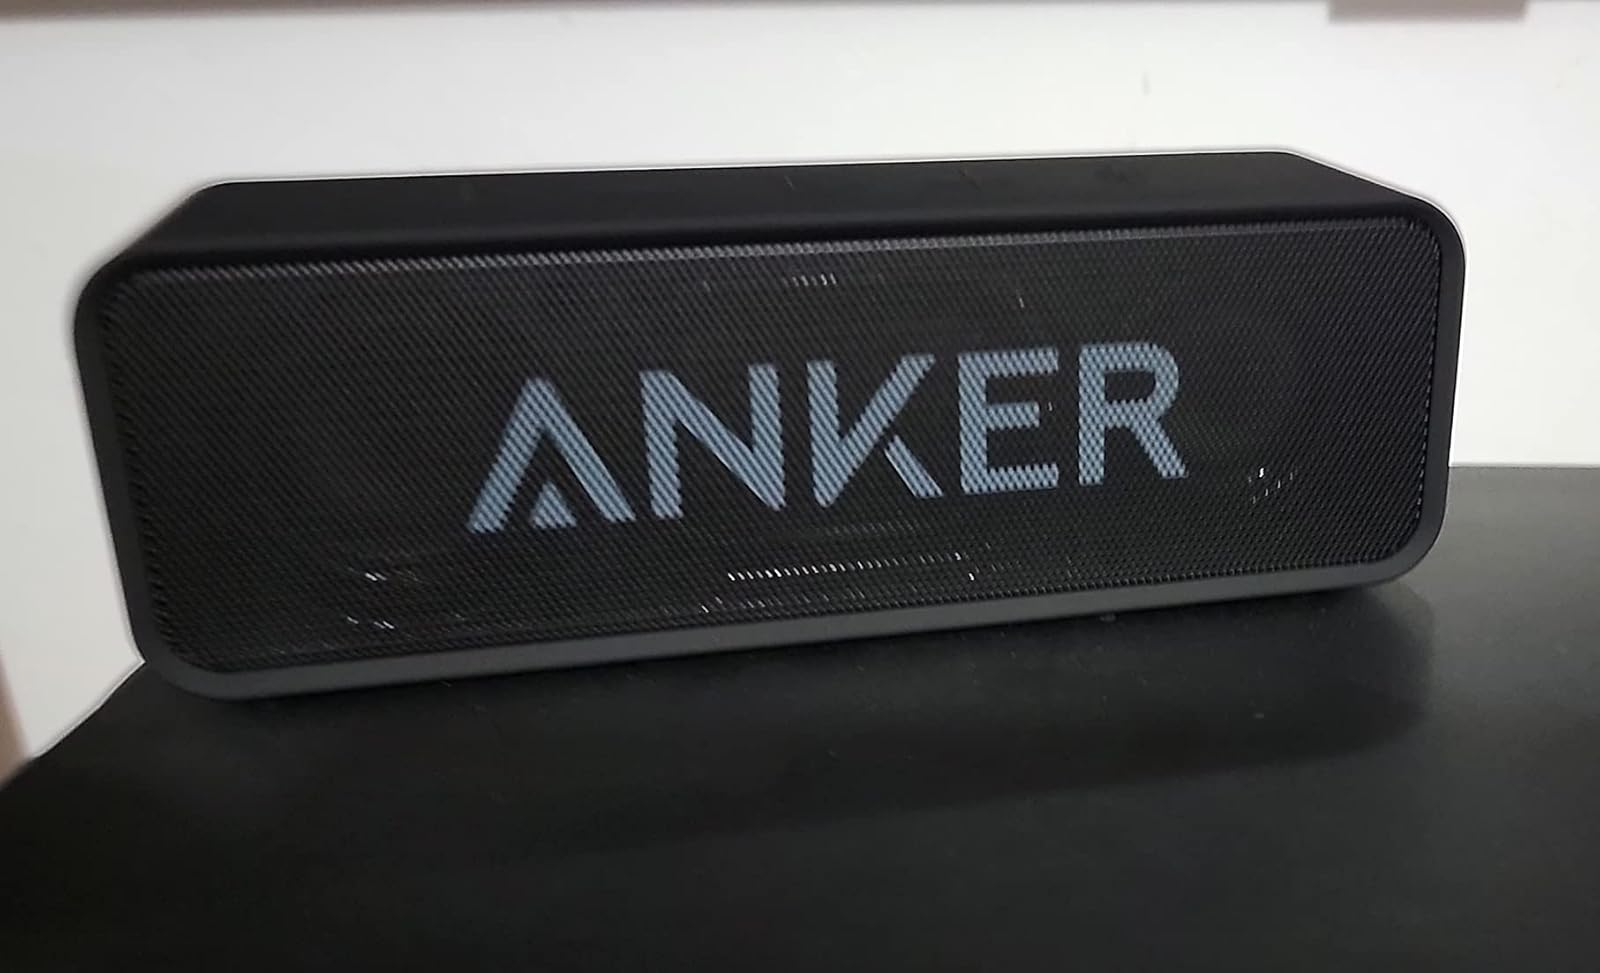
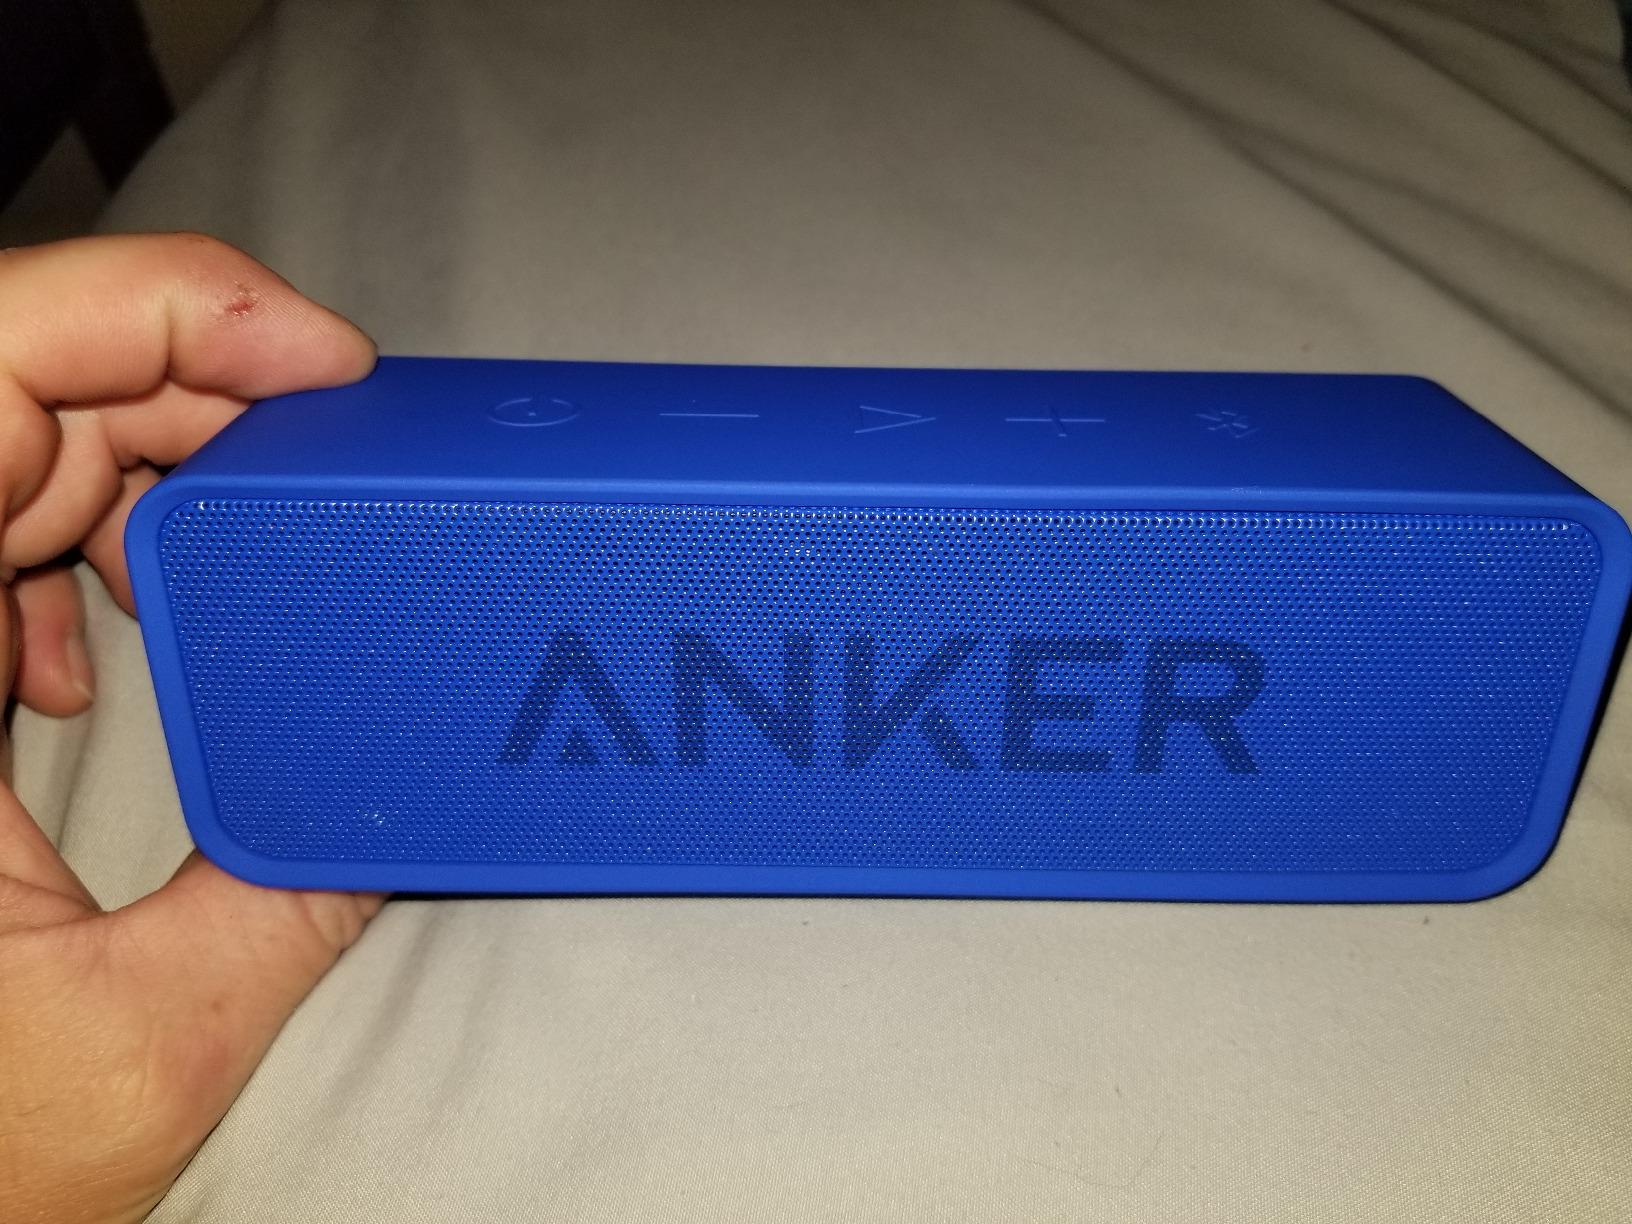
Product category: speaker
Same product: no